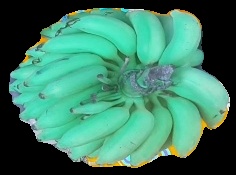
Variety: elakki-bale
Grade: grade2